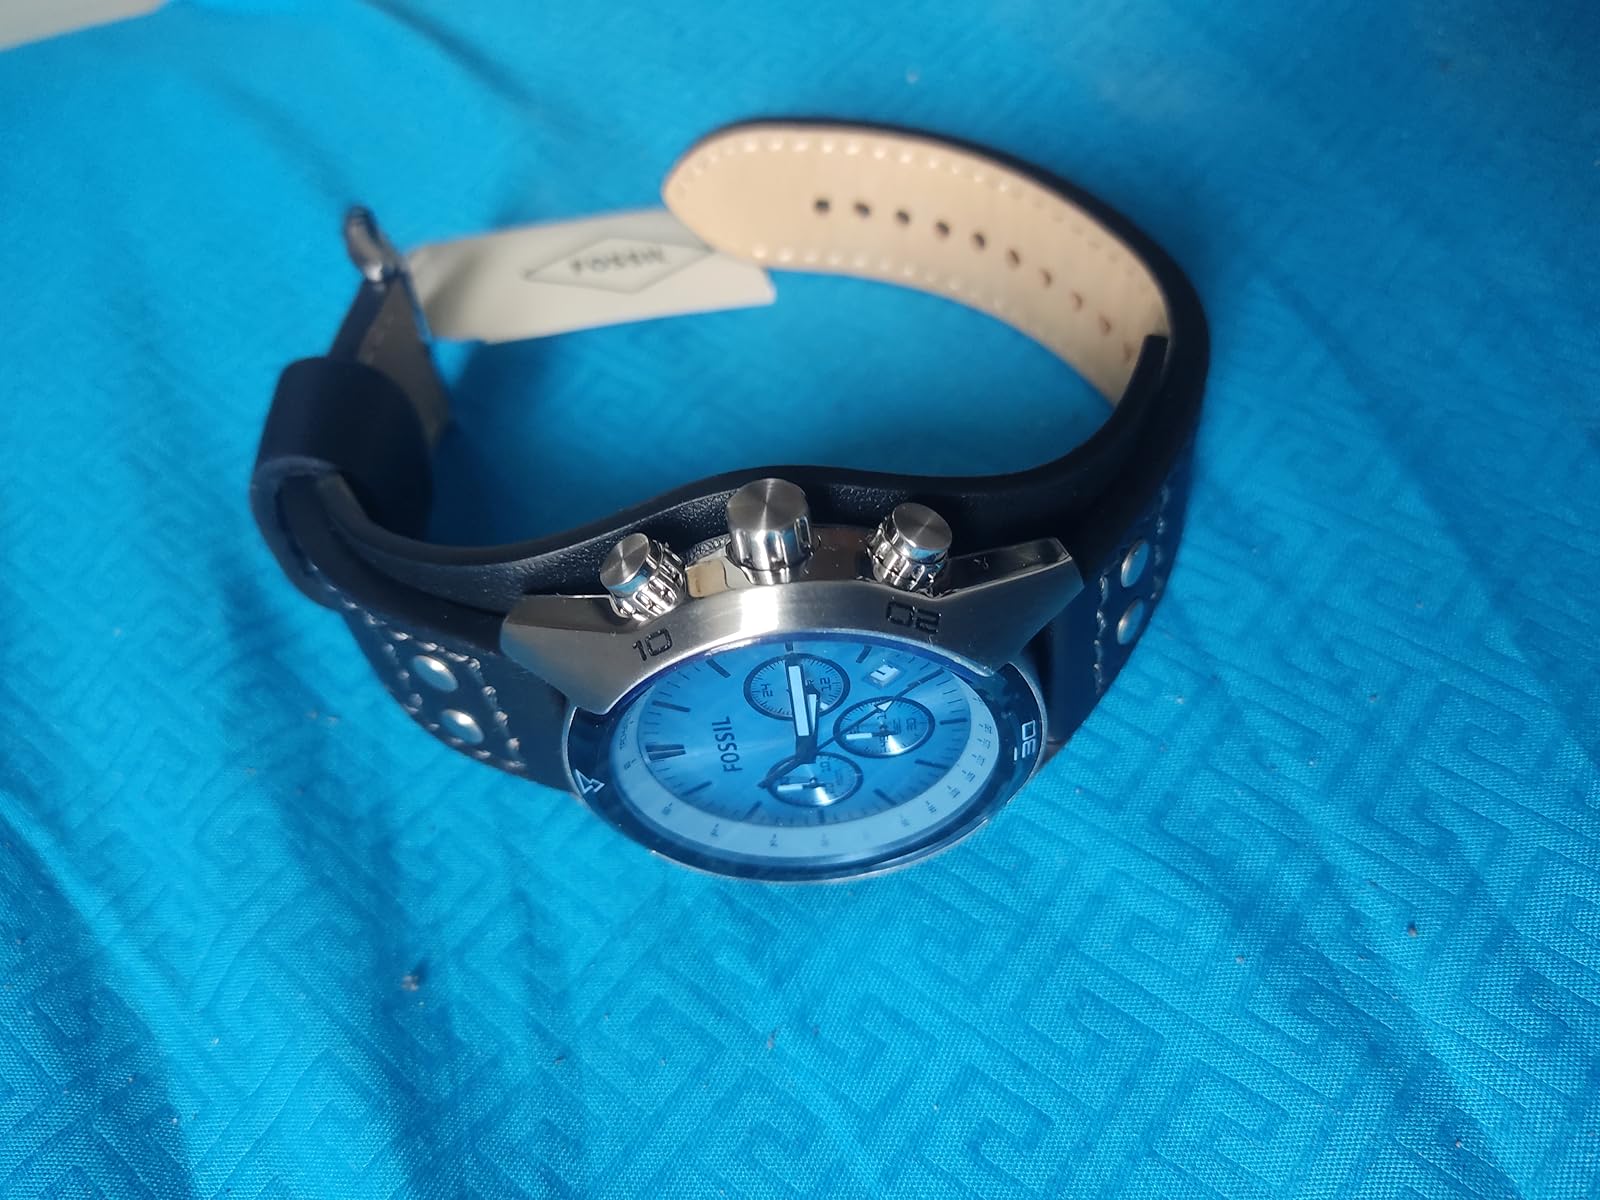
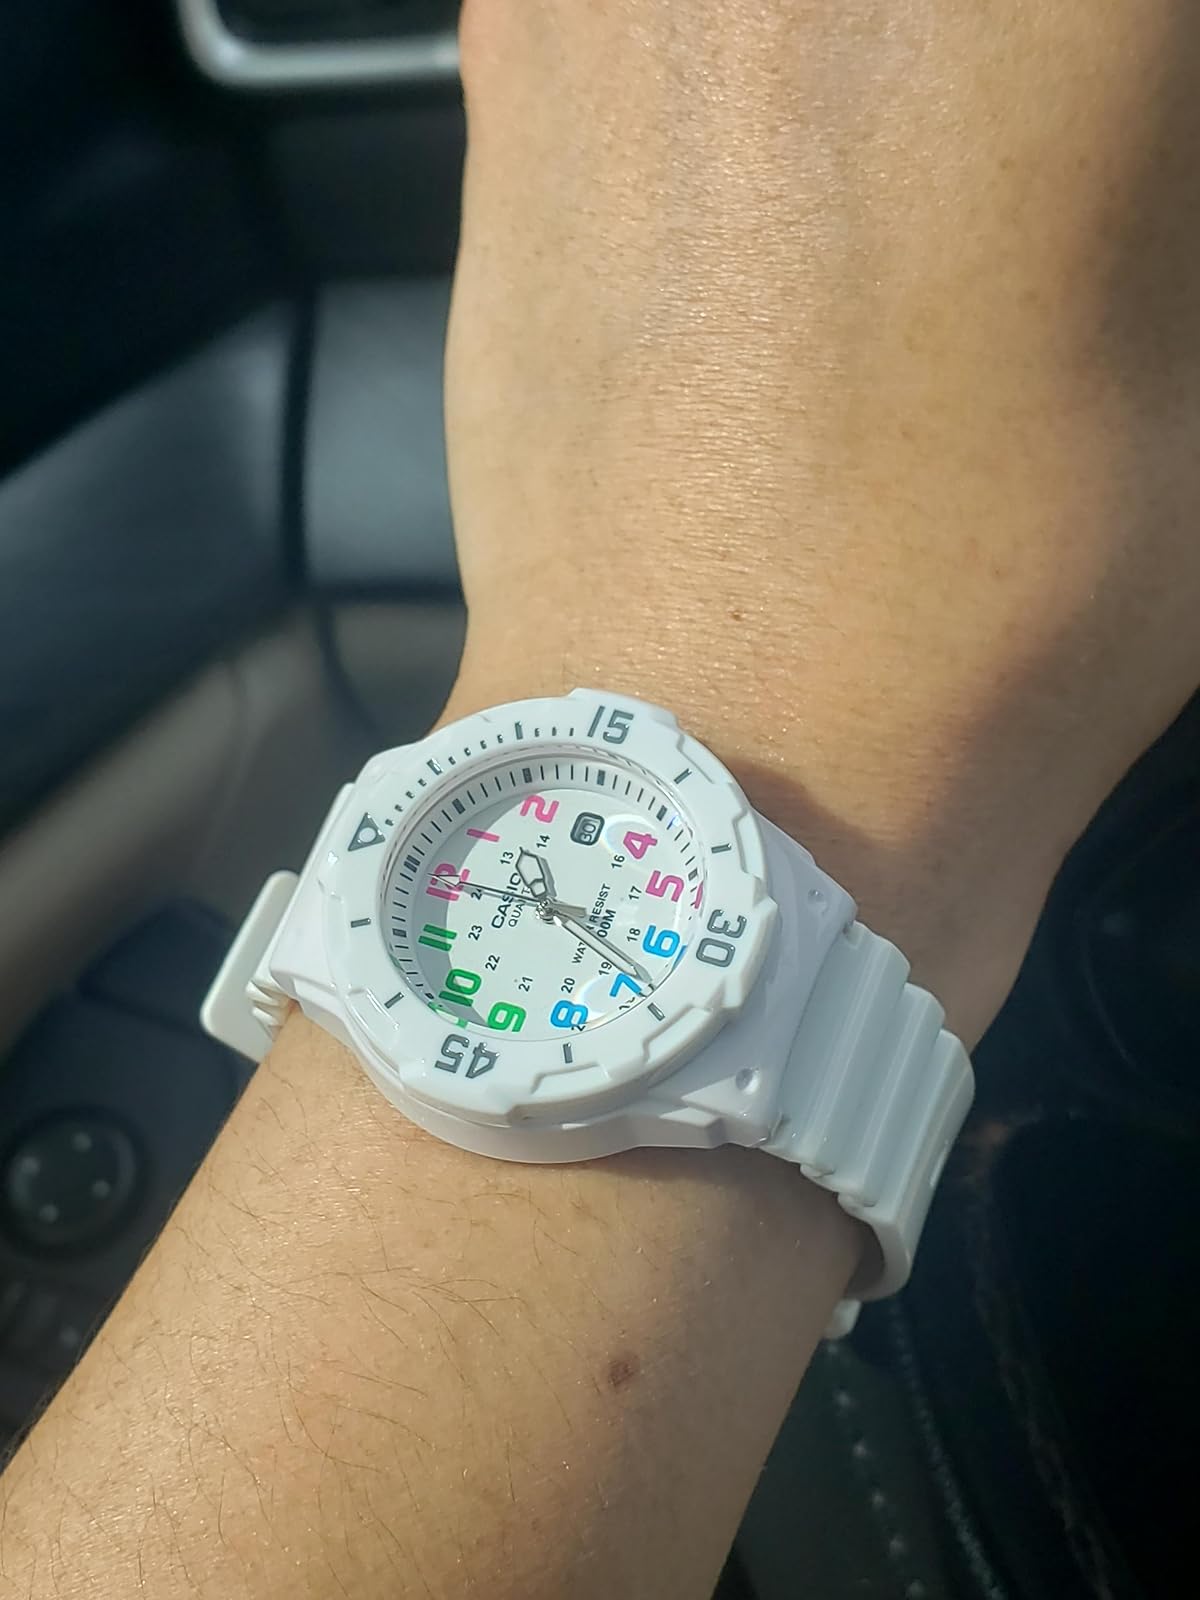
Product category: accessories_watch
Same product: no